Aguillon family

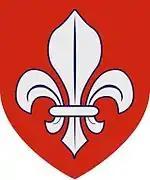
Arms of Aguillon: ""Gules, a fleur de lis argent""

The Aguillon family, of French origin, were feudal landowners in England who held estates in several southern counties from before 1135 to 1312. Surviving records suggest various branches which all ended without male heirs, the lands going to daughters or sisters and their husbands. The family seems to have been initially associated, perhaps as under-tenants and maybe through marriage, with the Marmion family, witnessing charters alongside them in Normandy in 1106 and later occupying their land in England.